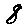
Label: 8